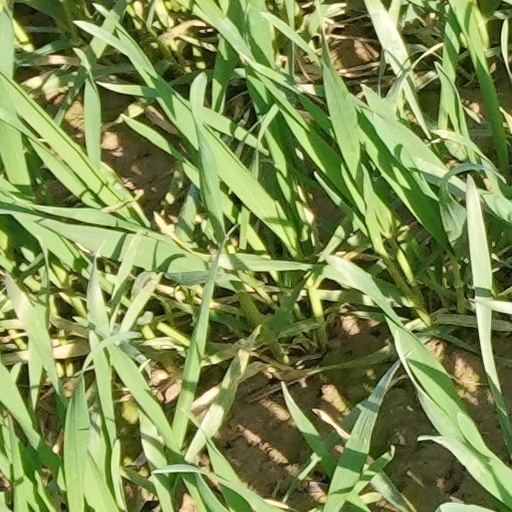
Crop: wheat